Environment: lab
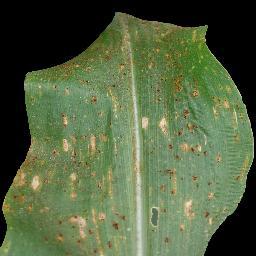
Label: common_rust